Constantin A. Kretzulescu cabinet

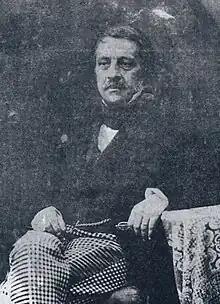
Constantin A. Kretzulescu

The cabinet of Constantin A. Kretzulescu was the government of Romania from 1 March to 5 August 1867.